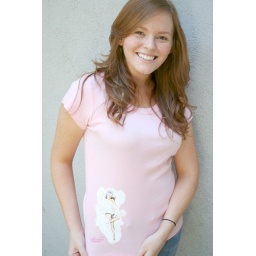
Sensuous Woman shirt in pink